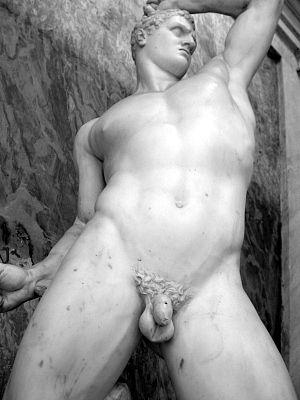
Statue du boxeur Creugante par Antonio Canova. Marbre, vers 1800.